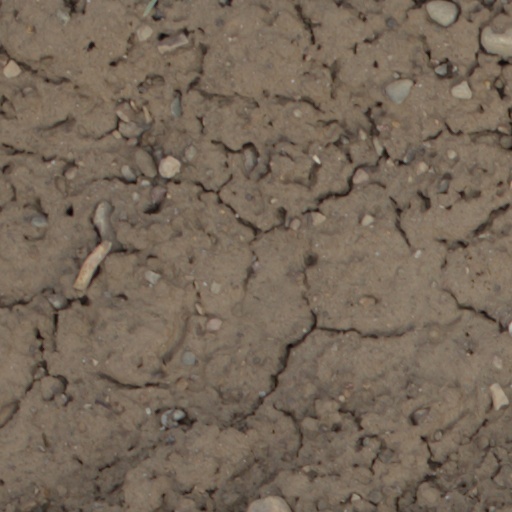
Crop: wheat